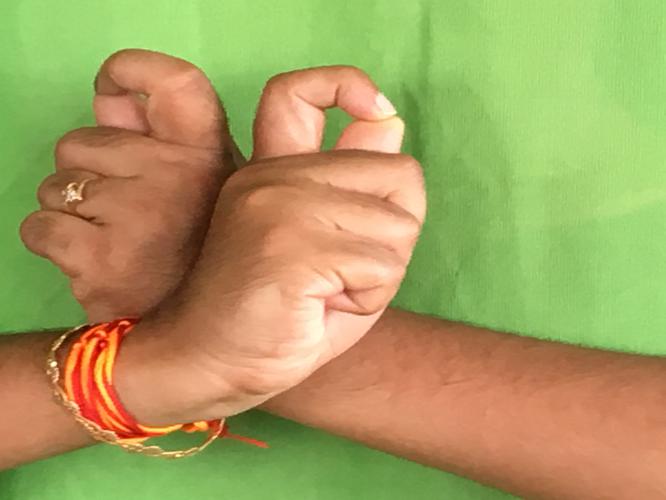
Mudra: Berunda
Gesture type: double_hand